Liesbeth Ribbius Peletier

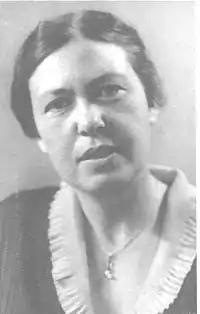
A.E. Ribbius Peletier (ca. 1937)

Ribbius was elected a member of the Provincial States of North Holland (1931-1941, 1946-1958) and appointed as a member of the Senate of the States General (1937-1947). She was a political group spokesperson in the field of justice and social affairs and was responsible for internal affairs. The SDAP was banned by the occupiers during the Second World War. Ribbius kept in touch with the women's clubs at the time, and De Born was able to continue to operate as a private property. After the war, she became a member of the PvdA party council and chairwoman of the women's association. In addition to re-joining the Provincial States, she became a member of the Provincial Executive of North Holland (1946-1958) and was charged with, among other things, healthcare and spatial planning. In 1951 she was a member of the United Nations Commission on the Legal Status of Women. In that year she was named Knight in the Order of the Netherlands Lion. In 1956 she was a UN women's representative and went to the General Assembly of the United Nations to give a speech. In April 1958 she was appointed as the first female member, alongside the Queen, of the Council of State (1958-1966), after which she settled in Scheveningen. At the age of 75, Ribbius resigned as State Council, but she remained involved with De Born.